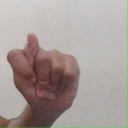
अक्षर: ट